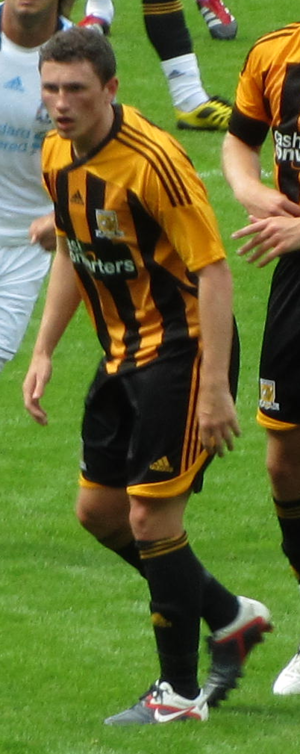
Corry Evans, né le 30 juillet 1990 à Belfast, est un footballeur international nord-irlandais qui évolue au poste de milieu de terrain aux Blackburn Rovers. Il peut également évoluer en défense centrale.